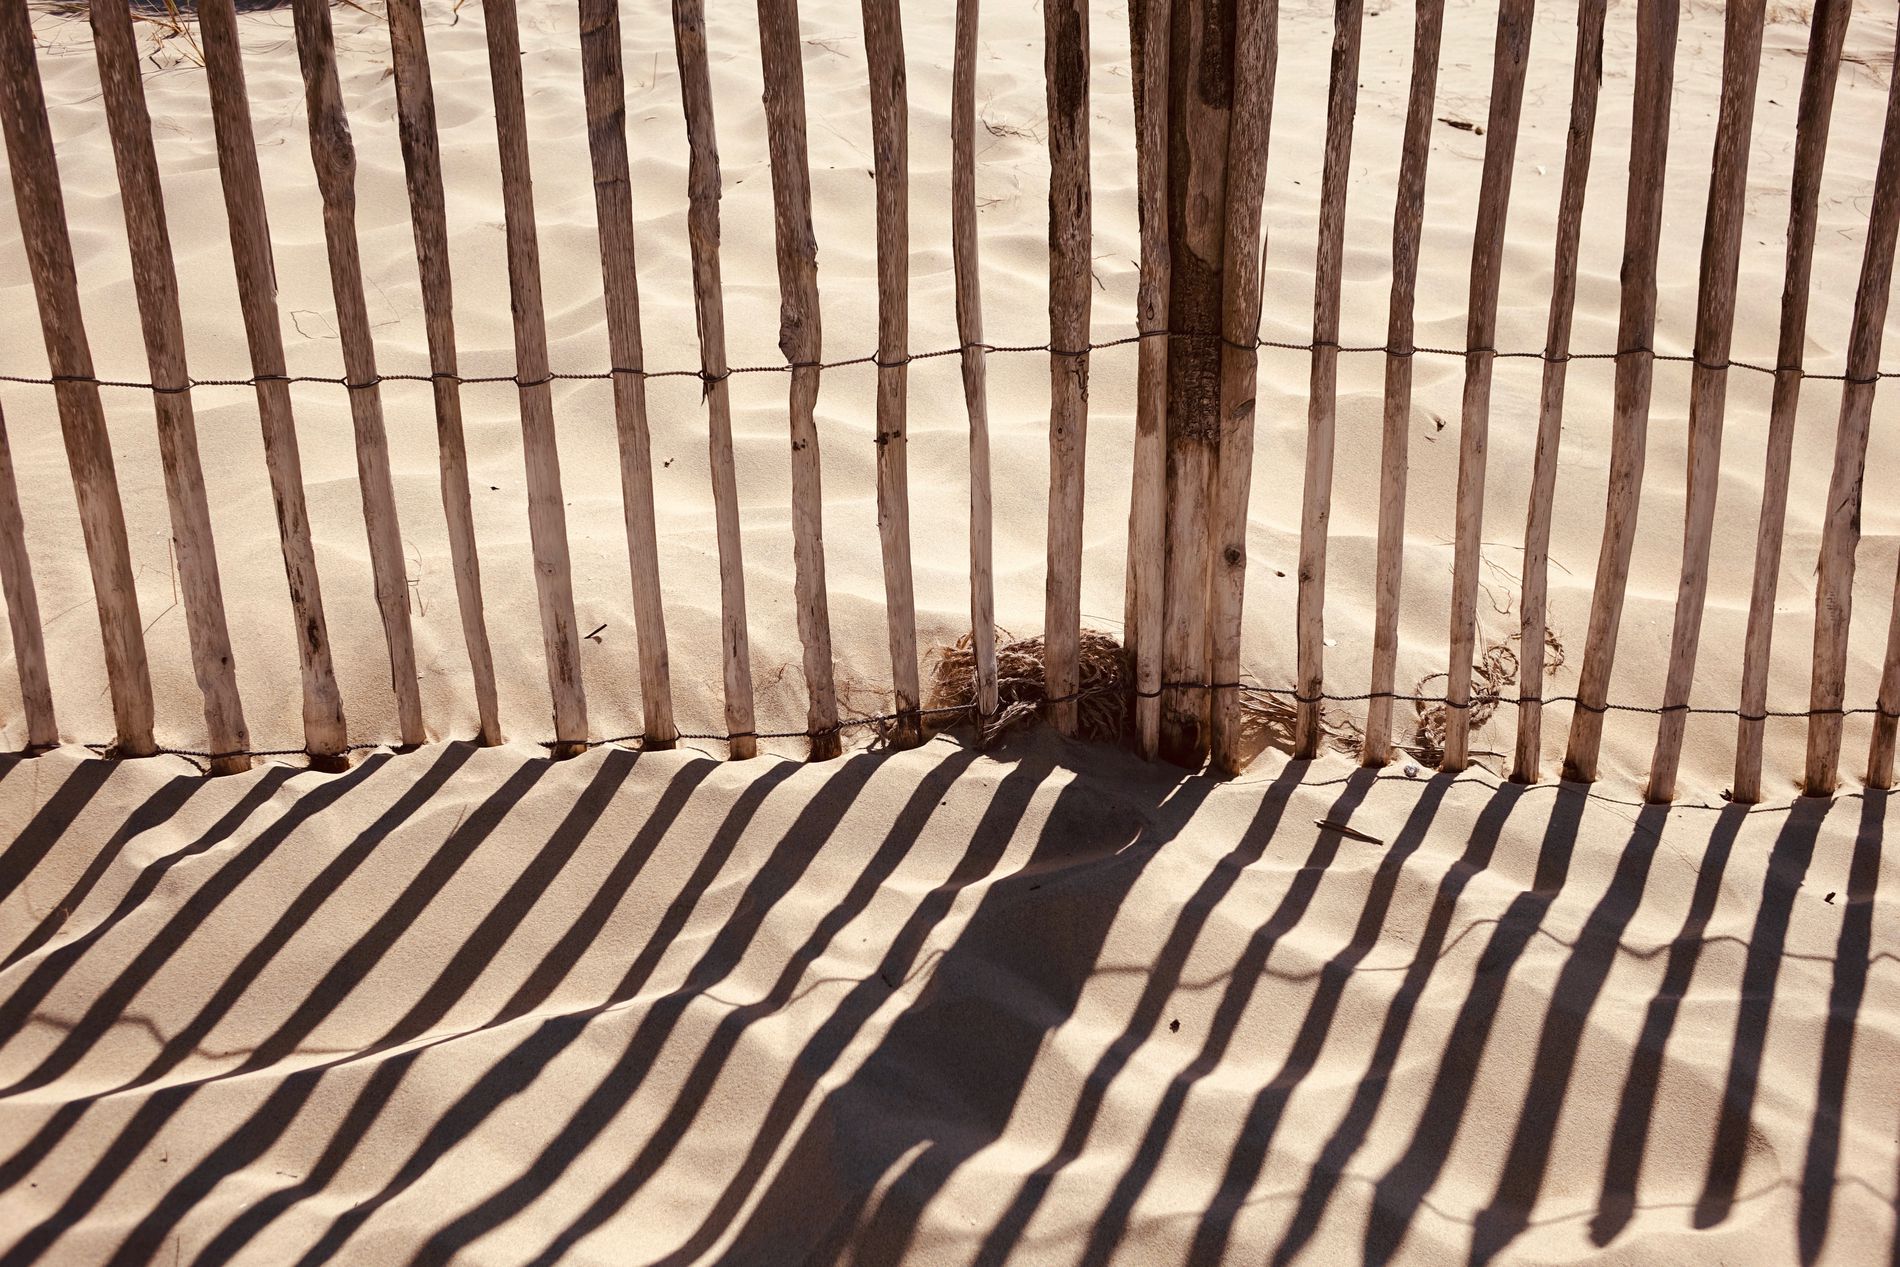
Shadow Lines
A picture of a wooden fence casting long, wavy shadows across sunlit sand, forming rhythmic patterns under bright daylight
Taken from below and in a frontal perspective, the image catches a wooden slatted beach fence on sand. The sun at midday, warm, creates stretched shadows, adding an interplay of light and lines. The beigey softness and muted brownness prevail over the color scheme, heightening the minimalist, peaceful atmosphere of the beach scene
Labels: Fence, Nature, Outdoors, Yard, Picket Fence, Wood, sand, shadow, pickets, shadows
Camera: SONY DSC-RX10
Aperture: F2.8
Exposure: 1/320 sec
ISO: 100
Focal length: 12.6 mm